Ruslana

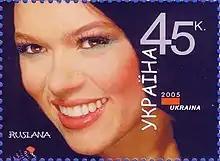
Ukrainian stamp celebrating Ruslana's victory at the Eurovision Song Contest

Ruslana had been initially chosen to host the semi-final and the grand final of the Eurovision Song Contest 2005. However, the singer had to decline the offer due to her involvement in the organization of a big charity concert dedicated to the victims of the Chernobyl disaster. Therefore, Ruslana appeared at the event only as a guest star. She performed a medley of "Wild Dances" and "Heart on Fire" at the opening ceremony being accompanied by the Zhyttia ballet and the Ukrainian drums ensemble ARS Nova. After interviewing the competitors in the green room she also performed her latest single "The Same Star". During this performance, Ruslana wore a red costume inspired by Ukrainian ethnic elements.